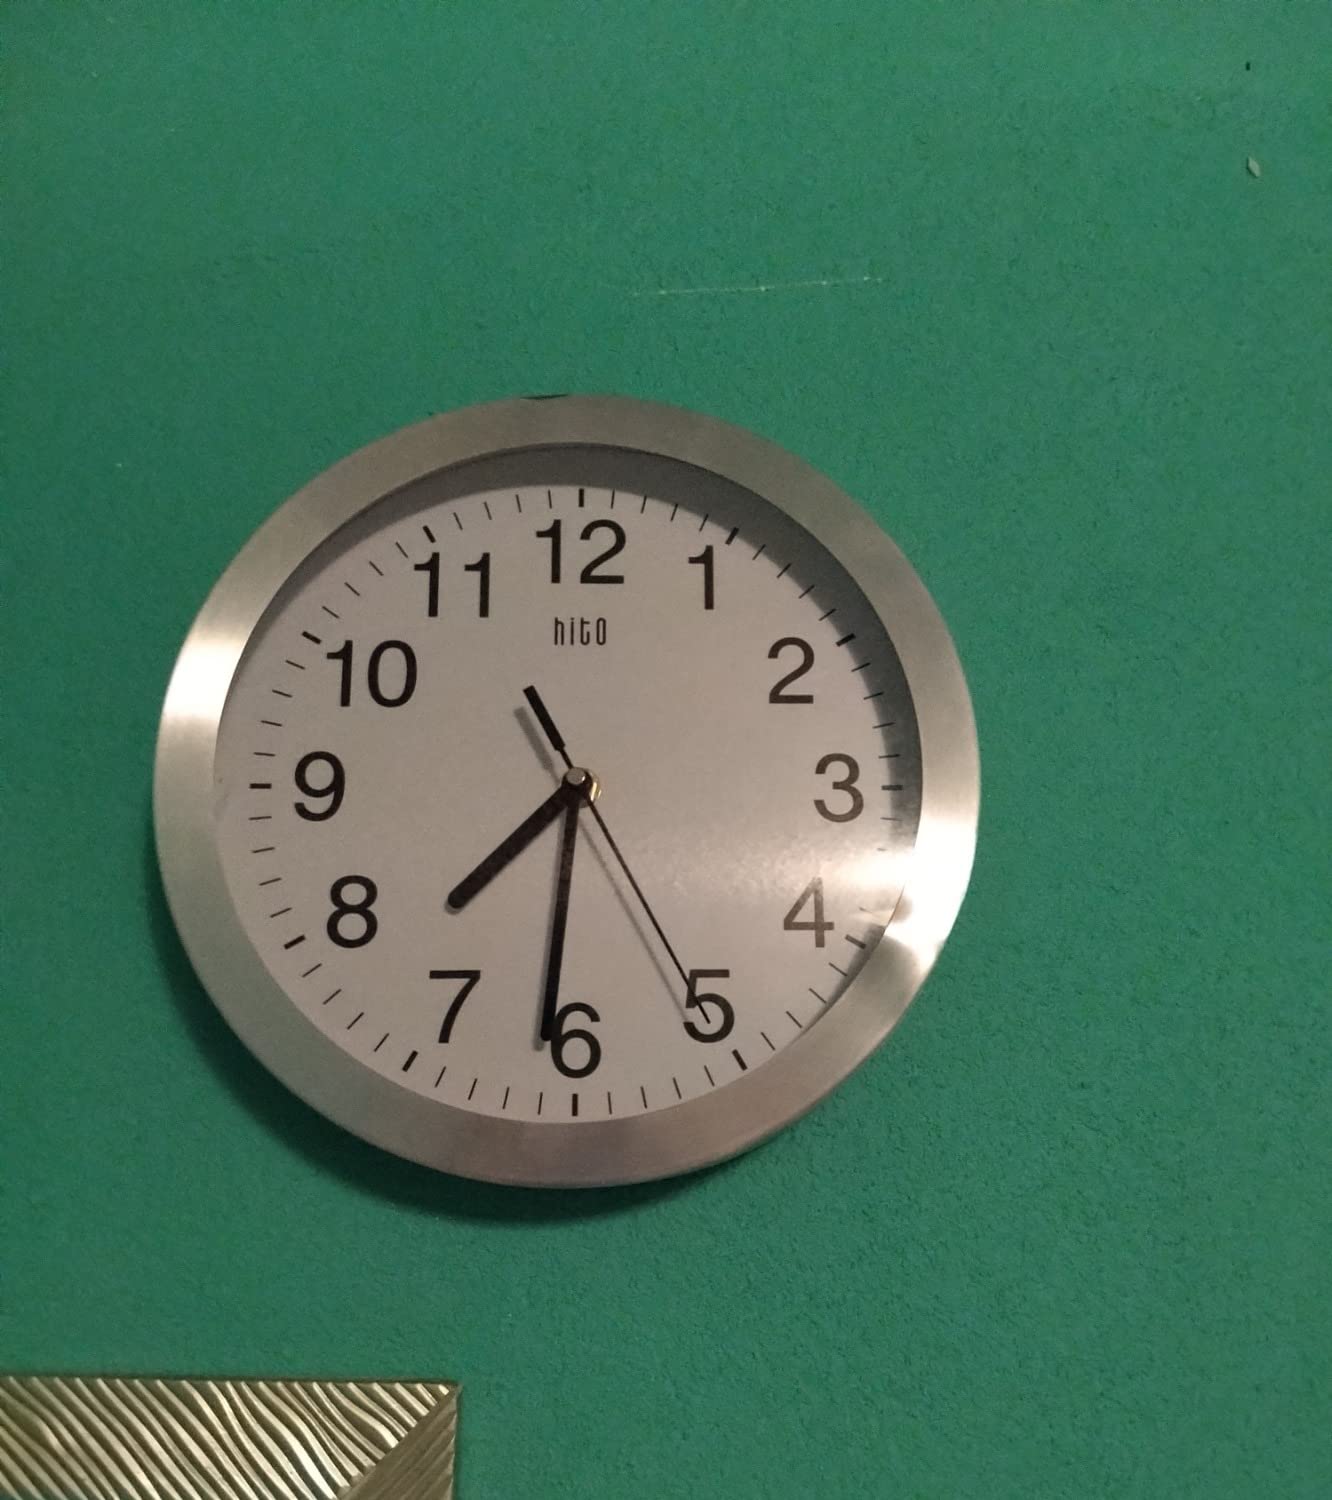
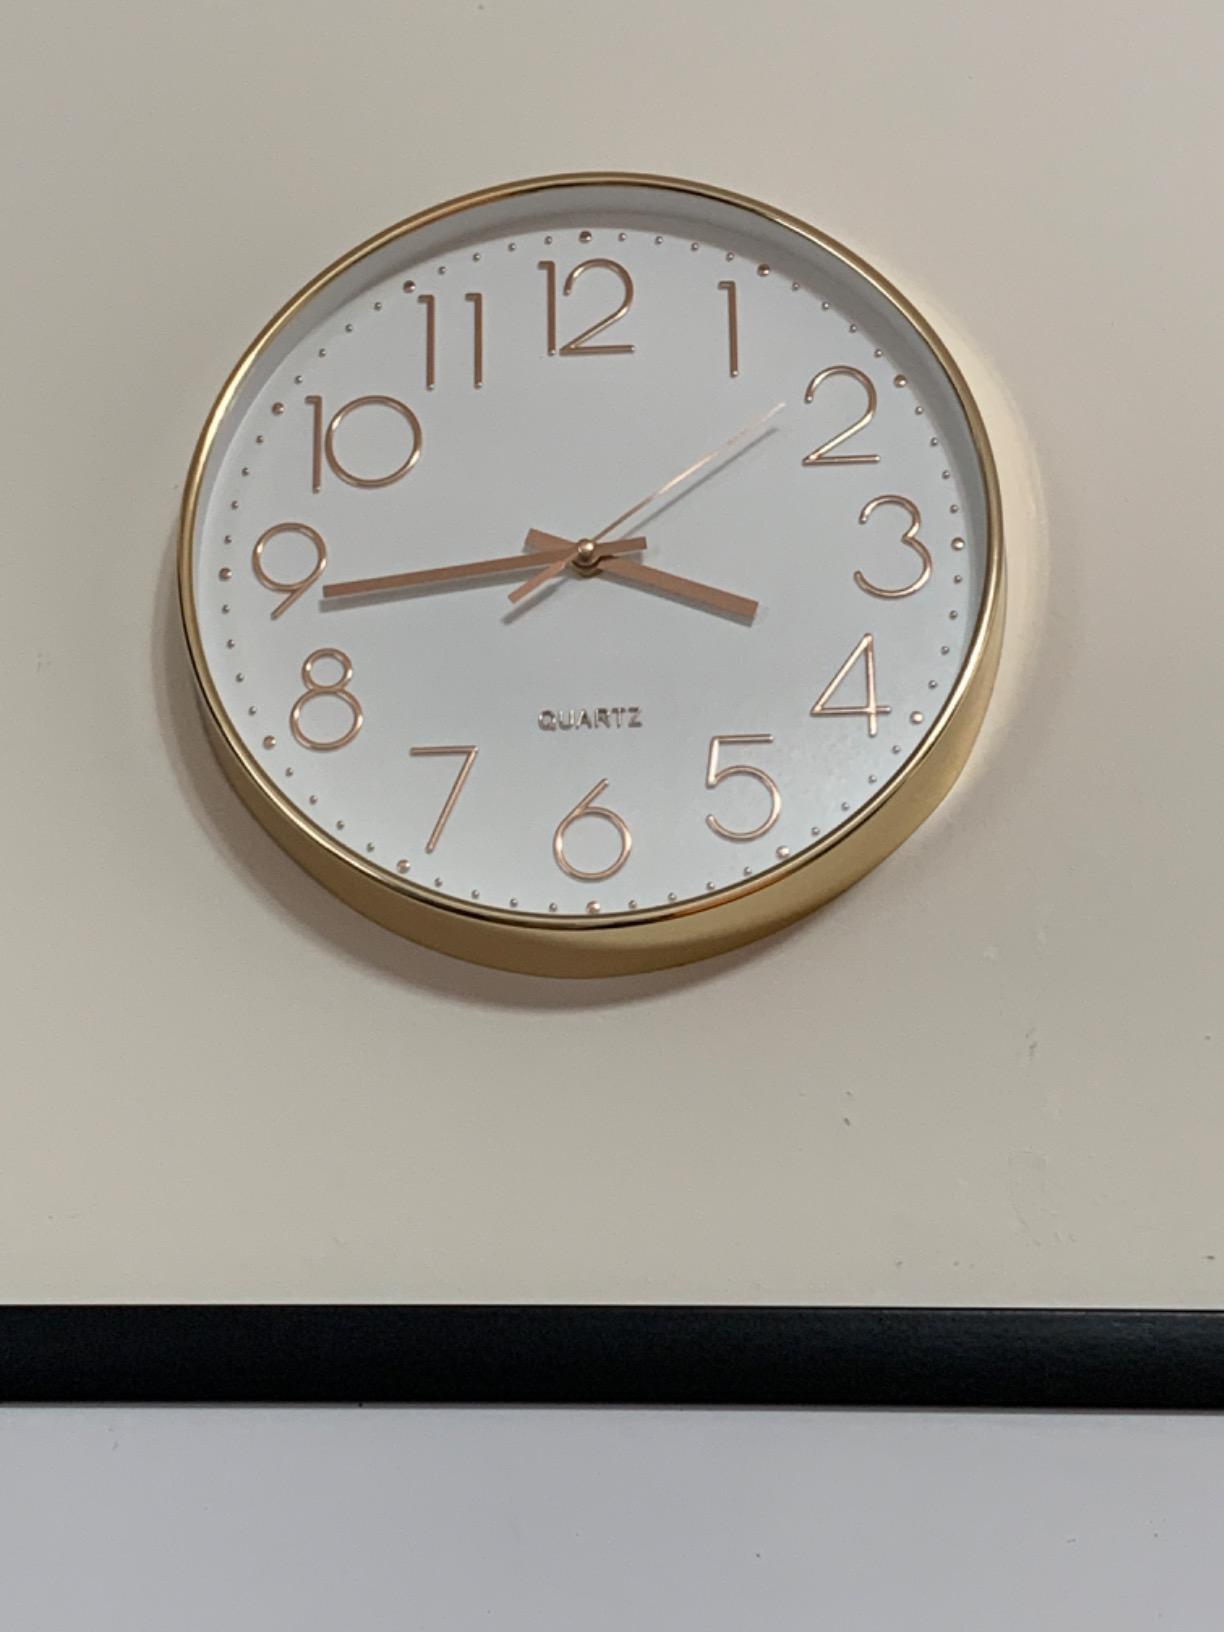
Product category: clock
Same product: no